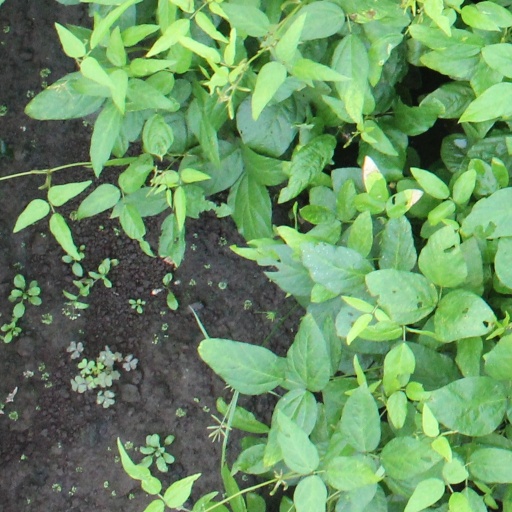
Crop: soybean